Cheslie Kryst

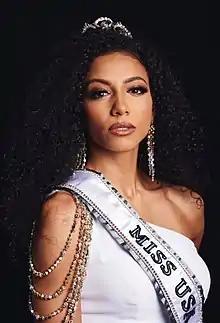
Kryst as Miss USA 2019

Cheslie Corrinne Kryst (April 28, 1991 – January 30, 2022) was an American television correspondent, model, and beauty pageant titleholder. She was also an attorney and a correspondent for the TV show "Extra" from October 2019 until her death. For her work on "Extra", she was nominated for two Daytime Emmy Awards. As Miss USA 2019, Kryst represented the United States at Miss Universe 2019, where she placed in the Top 10. She was the third woman from North Carolina to win Miss USA.